Akan people

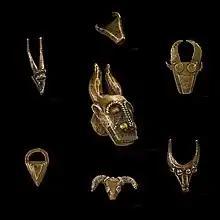
Cast brass weights used to measure precise amounts of gold dust. These weights, developed as early as the seventeenth century, represent Akan craftsmanship and gold-based economies.

Excavations at Adansemanso, a former capital of the Adanse state, have revealed it as one of the largest ancient settlements in the central forest zone of Ghana, with evidence of continuous occupation from as early as the 5th century CE according to oral and archaeological sources, and from the 9th century CE based on radiocarbon dating. The site includes remains of domestic structures, iron-smelting debris, and two brass gold weights, indicating its early involvement in gold economies and iron production. The scarcity of foreign imports and tobacco pipes suggests it was largely abandoned before sustained European contact.